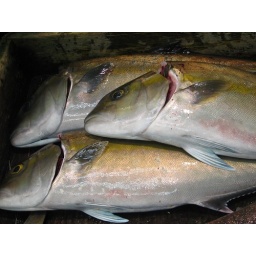
Taken at Tsukiji, the biggest fish market in the world.